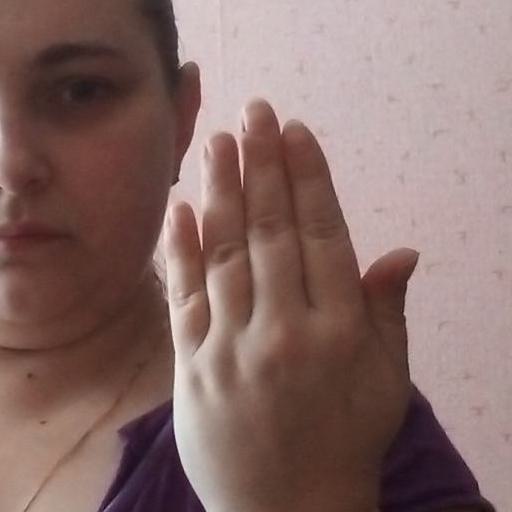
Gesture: stop_inverted